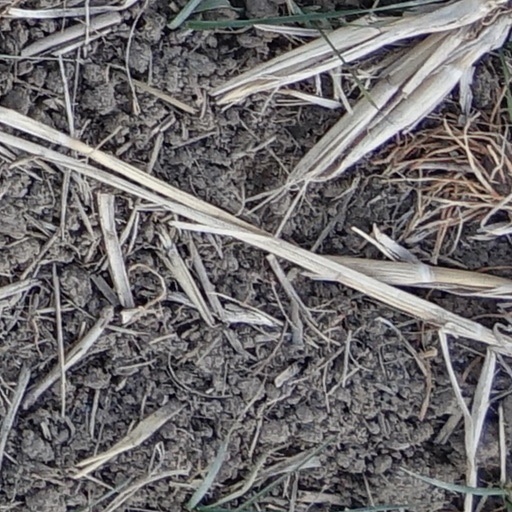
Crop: wheat